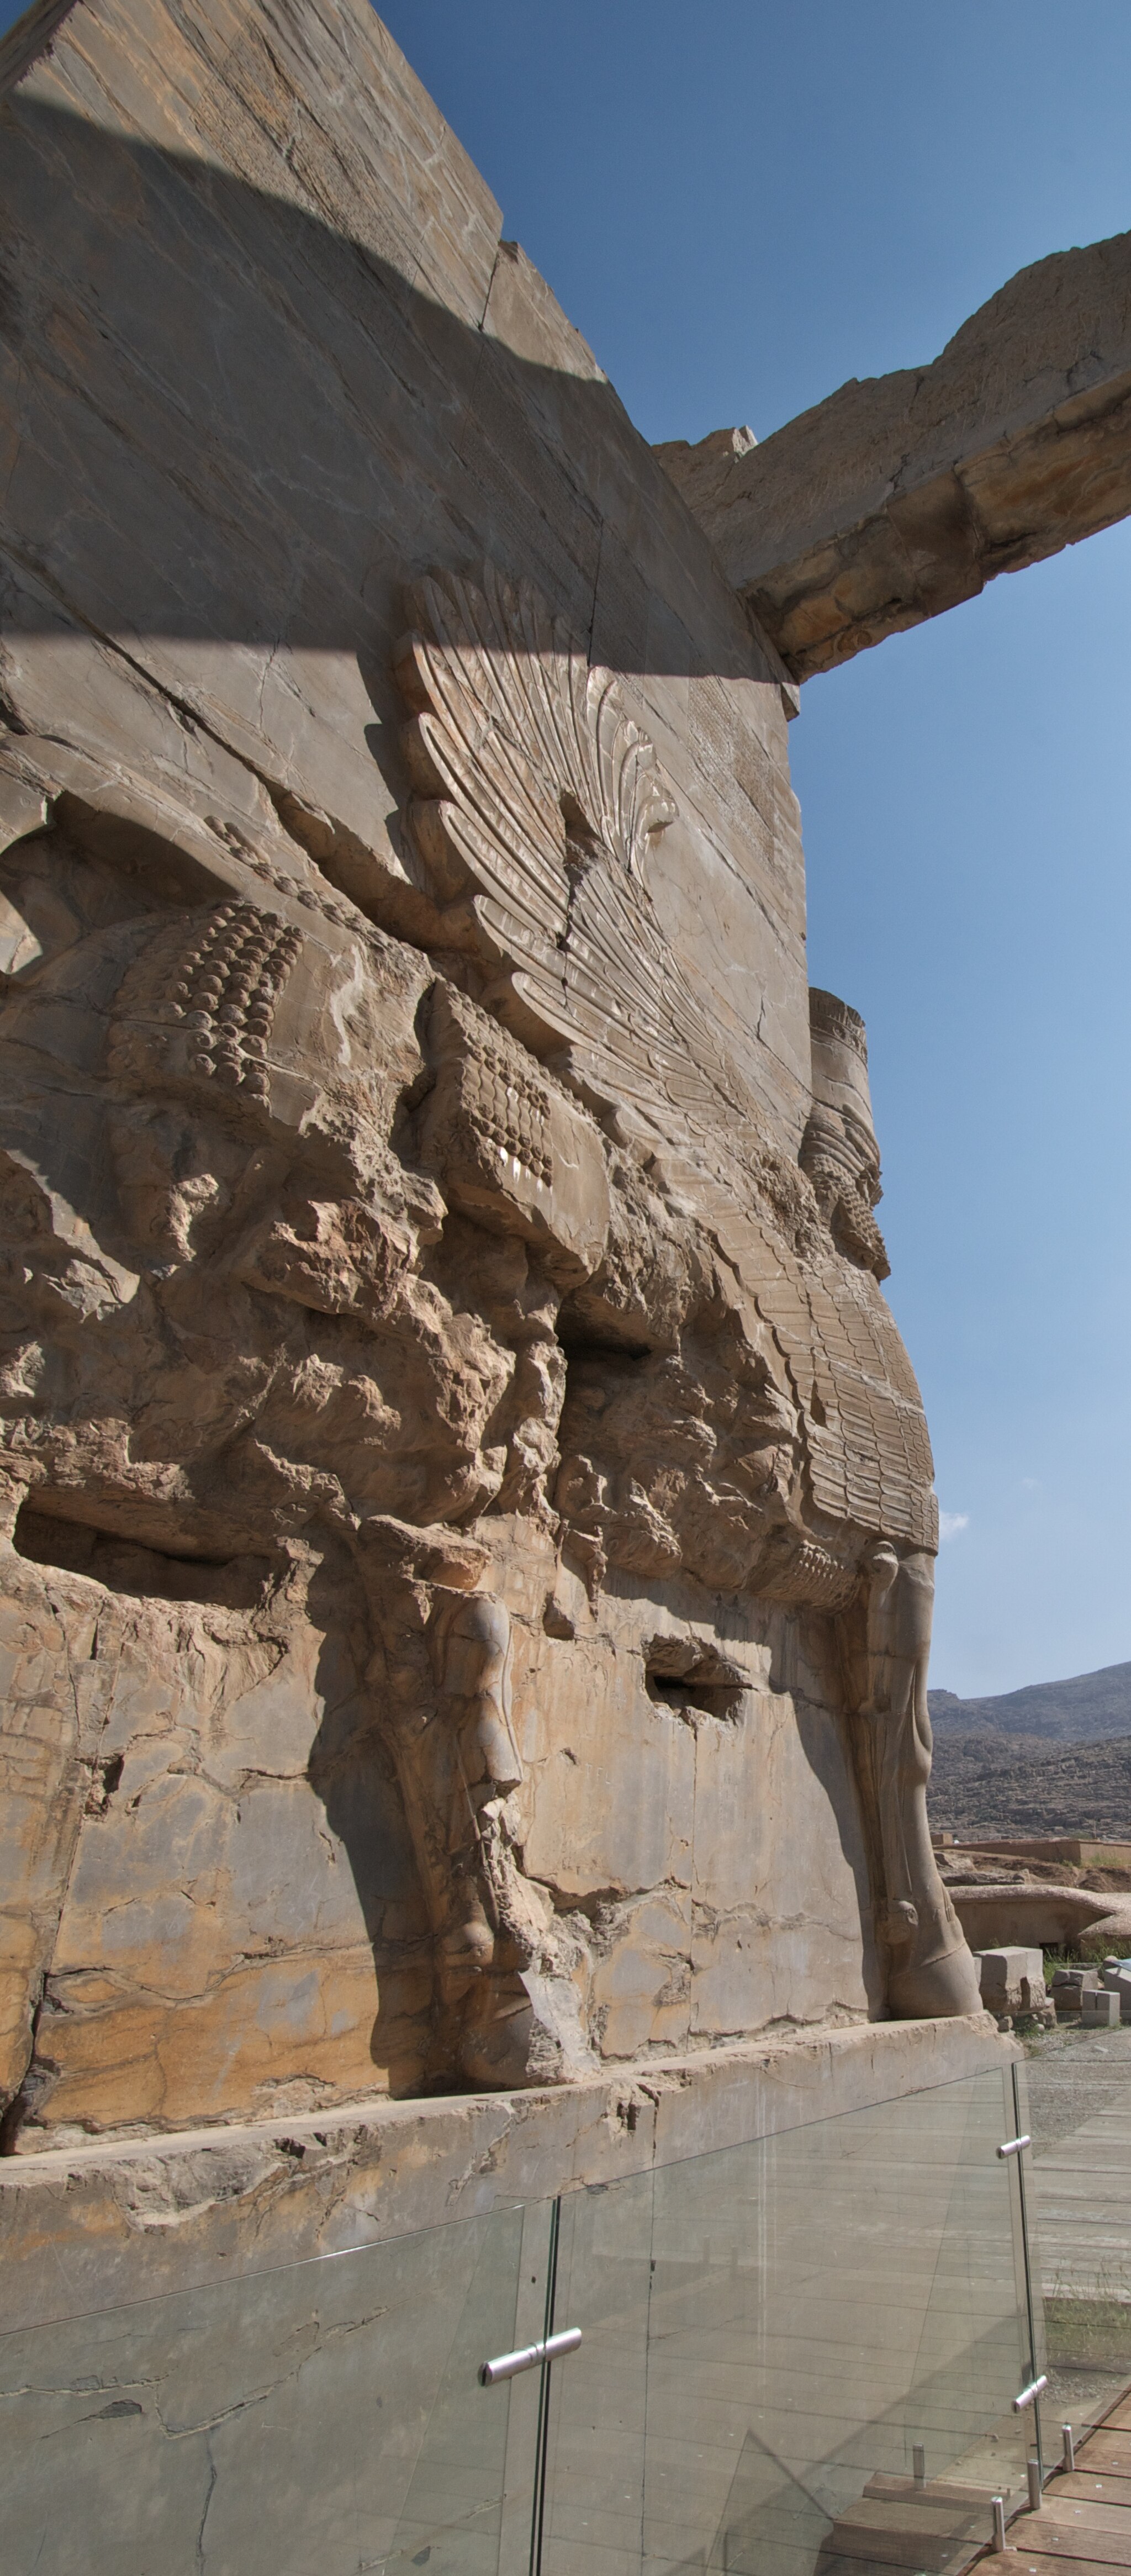
Title: Lamassu at the Gate of All Nations, Persepolis (4670591232)
Description: According to Wikipedia, my go-to source for all wisdom and information, "The Gate of All Nations." The Gate of all Nations, referring to subjects of the empire, consisted of a grand hall that was a square of approximately 25 meters (82 feet) in length, with four columns and its entrance on the Western Wall." "There were two more doors, one to the south which opened to the Apadana yard and the other opened onto a long road to the east. Pivoting devices found on the inner corners of all the doors indicate that they were two-leafed doors, probably made of wood and covered with sheets of ornate metal." "A pair of Lamassu's, bulls with the head of a bearded man, stands by the western threshold." "Another pair, with wings and a Persian head (Gopät-Shäh), stands by the eastern entrance, to reflect the Empire’s power." "Xerxes' [519 - 465 BCE] name was written in three languages and carved on the entrances, informing everyone that he ordered it to be built." en.wikipedia.org/wiki/Persepolis#Destruction This photo is of the winged bull at the western end of the Hall of All Nations at Persepolis. I can't believe some imperial (French, German or English) or semi-imperial (US of A) power didn't cart these amazing statues off to a museum thousands of miles away. Of course, other bits and bobs from Persepolis are definitely not in Iran but in foreign museums. How lousy is that?
Date: 2010-04-19 10:03
Categories: Taken with Nikon D300, Flickr images reviewed by File Upload Bot (Magnus Manske), Details of Gate of All Nations